Thunderstorm

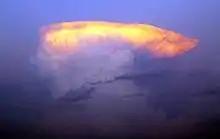
The setting sun illuminates the top of a classic anvil-shaped thunderstorm cloud in eastern Nebraska, United States.

Supercell storms are large, usually severe, quasi-steady-state storms that form in an environment where wind speed or wind direction varies with height ("wind shear"), and they have separate downdrafts and updrafts (i.e., where its associated precipitation is not falling through the updraft) with a strong, rotating updraft (a "mesocyclone"). These storms normally have such powerful updrafts that the top of the supercell storm cloud (or anvil) can break through the troposphere and reach into the lower levels of the stratosphere. Supercell storms can be wide. Research has shown that at least 90 percent of supercells cause severe weather. These storms can produce destructive tornadoes, extremely large hailstones ( diameter), straight-line winds in excess of , and flash floods. In fact, research has shown that most tornadoes occur from this type of thunderstorm. Supercells are generally the strongest type of thunderstorm.